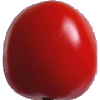
Label: Tomato 4